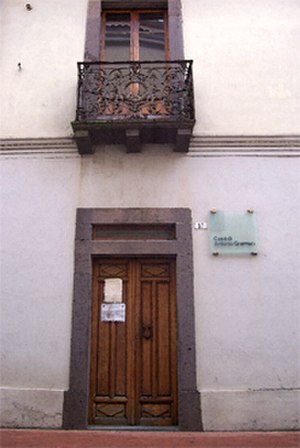
Antonio Gramsci
Antonio Gramscis barndomshjem og nu museum til minde om ham. Det ligger i den lille by Ghilarza på Sardinien.
Antonio Gramsci barndomshus og nu museum til minde om ham. Det ligger i den lille by Ghilarza på Sardinien
Antonio Gramsci var en italiensk forfatter, journalist, politiker og filosof, en socialistisk teoretiker, kommunist og antifascist. Han er medstifter af Italiens Partito Comunista Italiano og var en af dets ledere. Fra den 6. april 1924 til sin tilfangetagelse af fascisterne den 8. november 1926 var han medlem af det italienske parlament. Under sit fængselsophold forfattede Gramsci i alt 32 fængselsskrifter også kaldet Gramscis fængselsoptegnelser. Disse skrifter er blevet nogle af de mest indflydelsesrige marxistisk filosofiske værker i eftertiden. Gramsci blev idømt 20 års straffearbejde, men blev løsladt i 1937 pga. sygdom. Han døde kort efter.